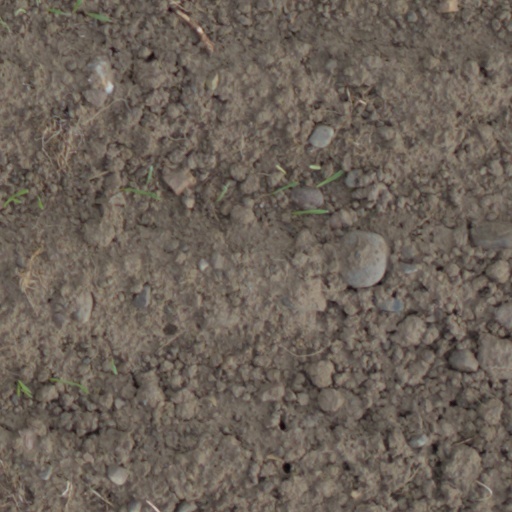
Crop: wheat